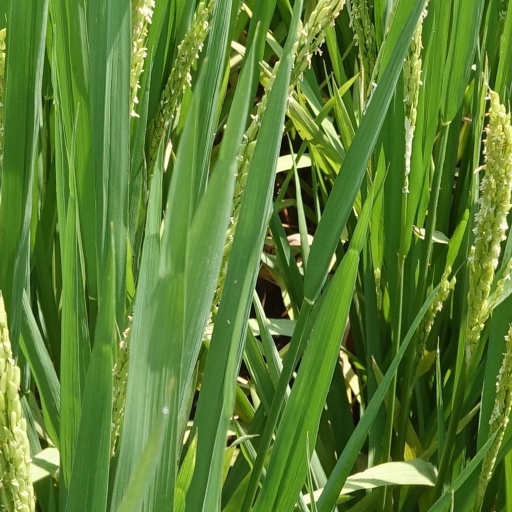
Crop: rice